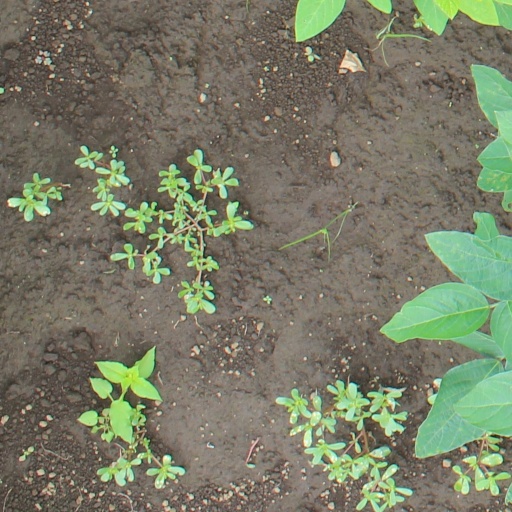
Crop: soybean